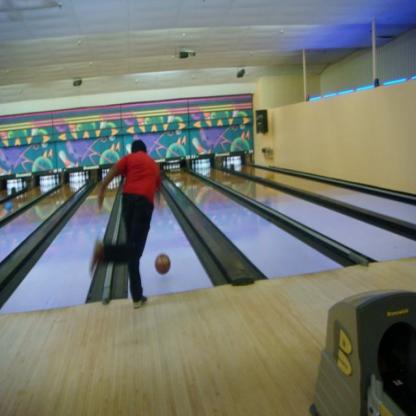
Scene: Indoor